David H. Coar

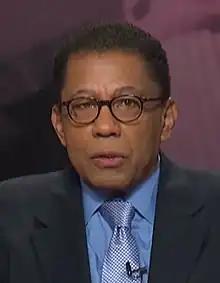
Coar in 2014

David Herndon Coar (born August 11, 1943) is a former United States district judge of the United States District Court for the Northern District of Illinois.